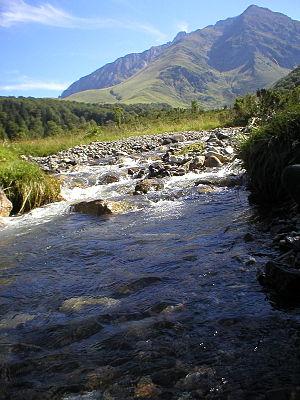
En hydrographie, une rivière est un cours d'eau au débit moyen à modéré, recevant des affluents et qui se jette dans une autre rivière ou dans un fleuve.